The Vampire Armand

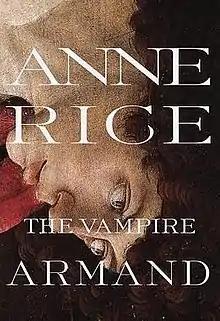
First edition

The Vampire Armand (1998) is a vampire novel by American writer Anne Rice, the sixth in her "The Vampire Chronicles" series.